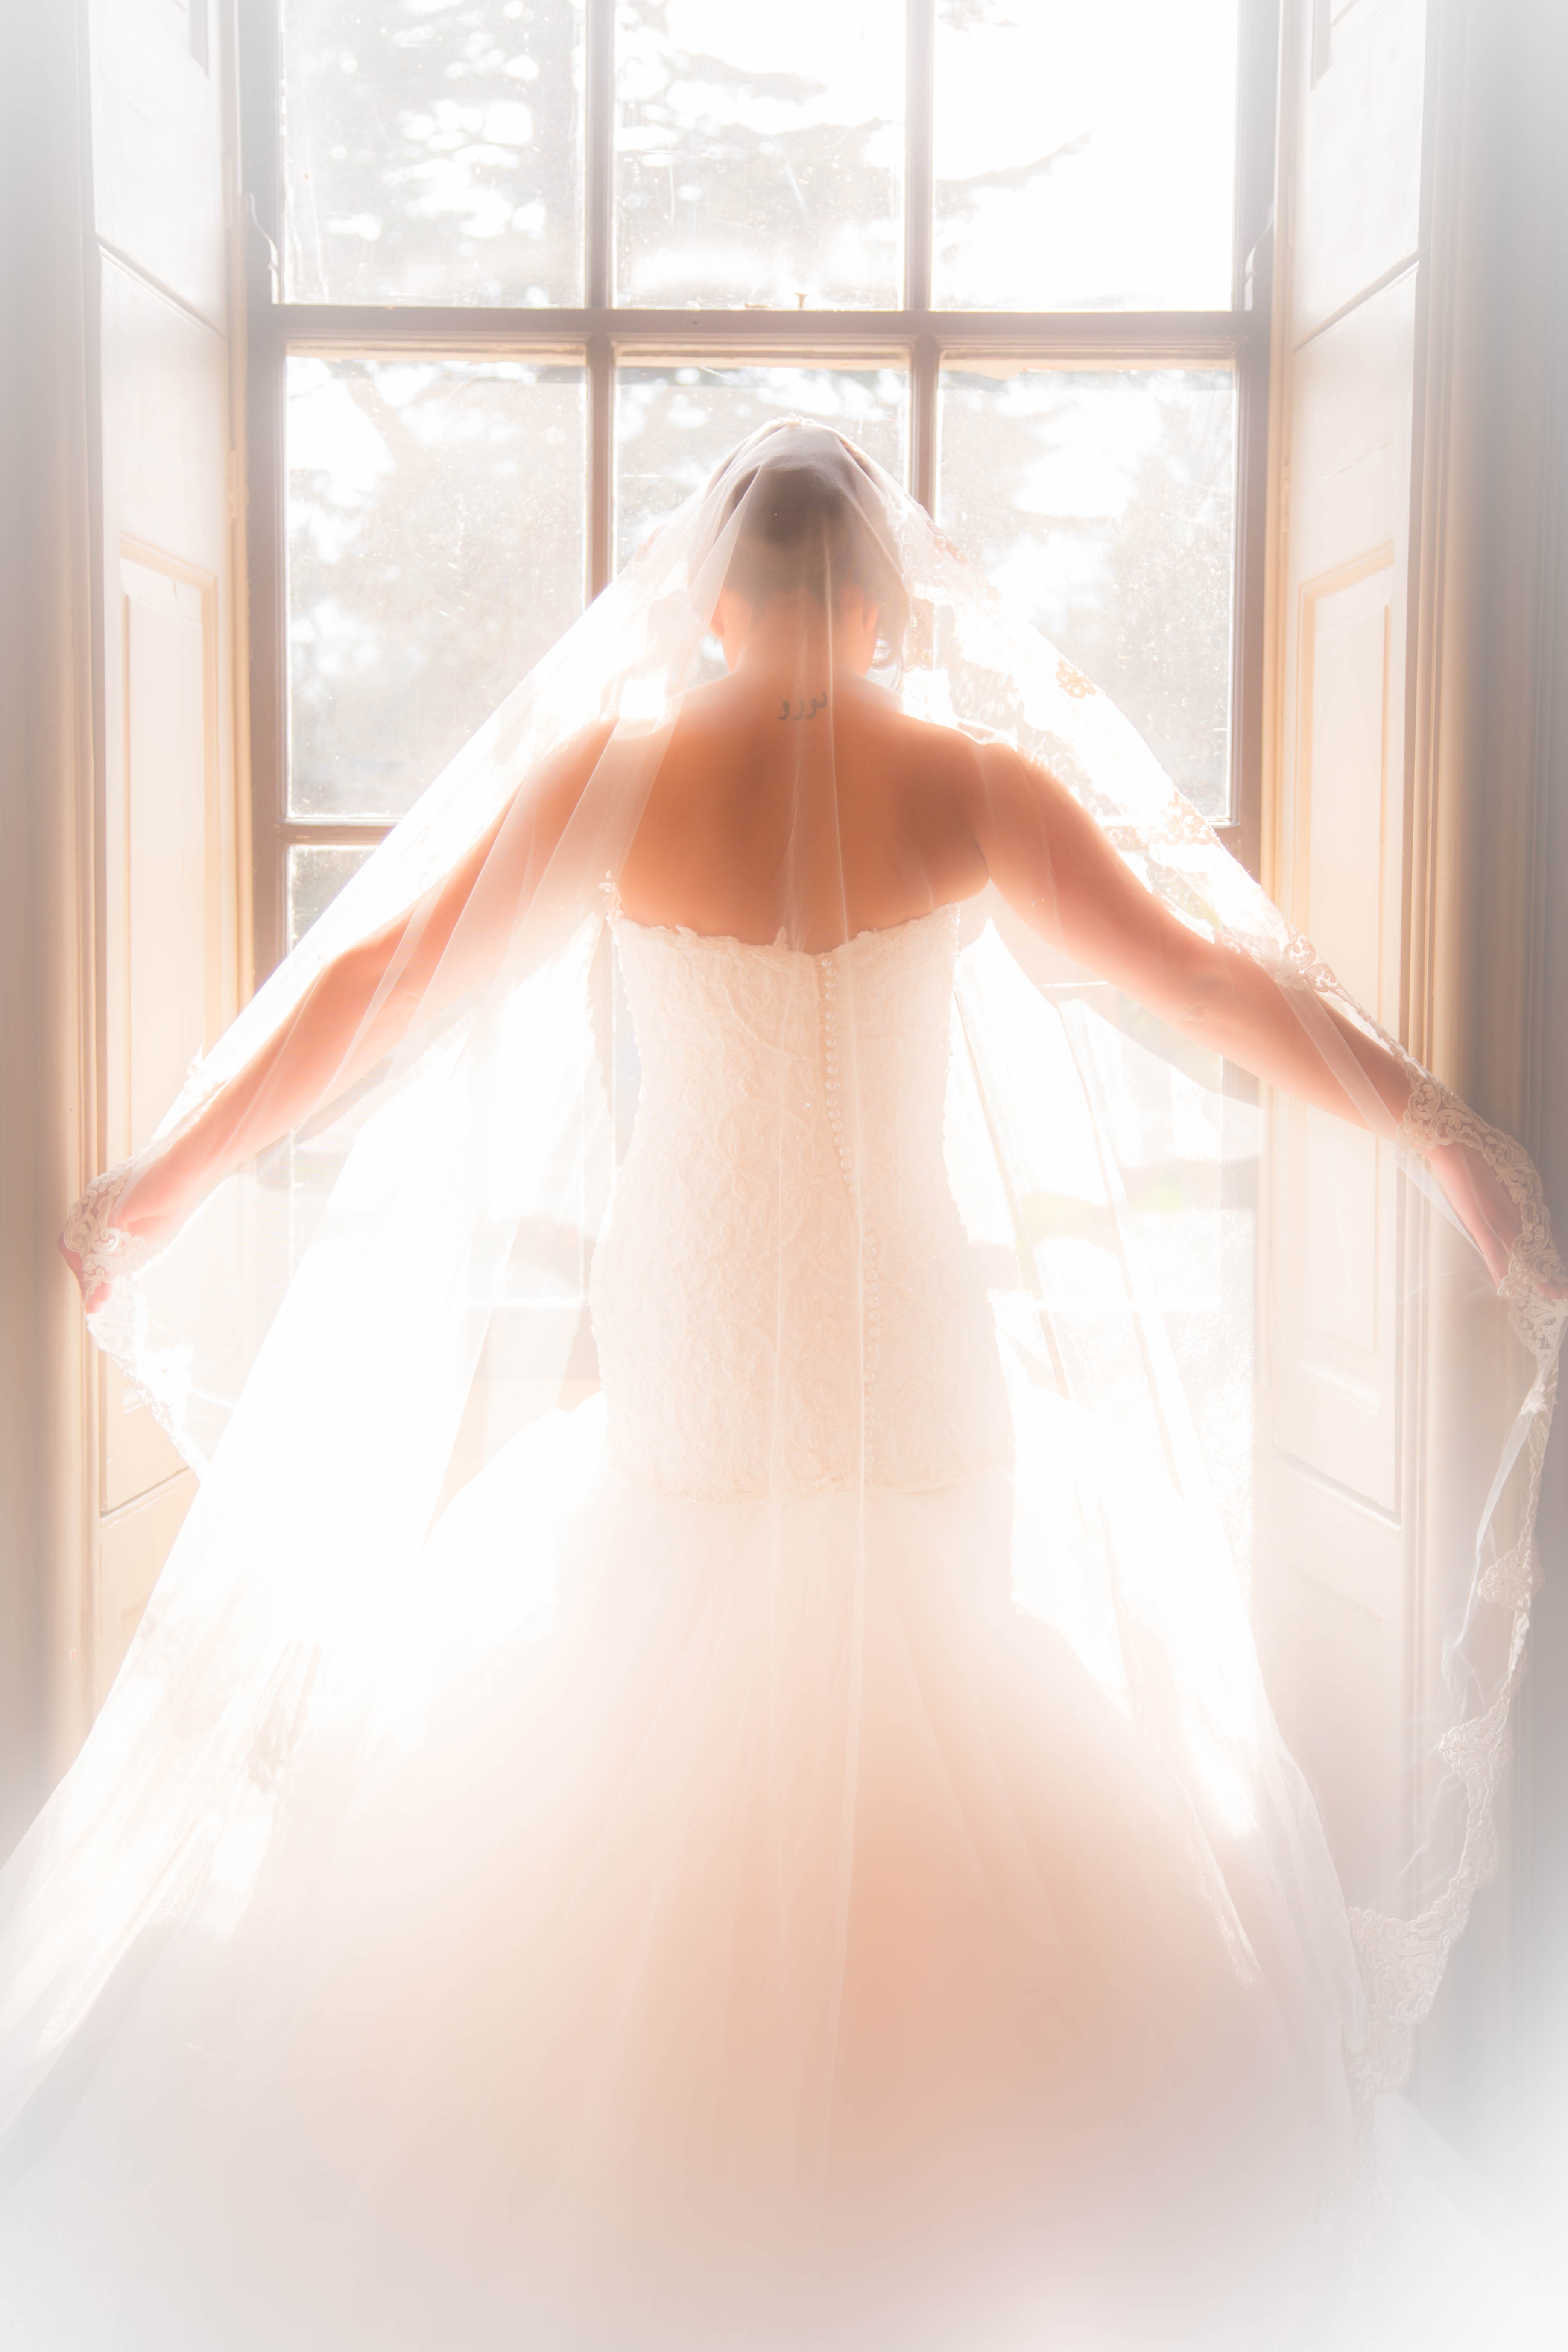
white, photography, window, clothing, wedding, wedding dress, bride, white dress, dress, gown, veil, bridal, bridal veil, women's, bridal clothing, bridal accessory, mosquito net